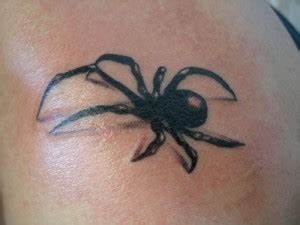
Label: ragno